For Pete's Sake (film)

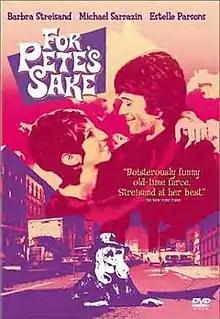
DVD cover

For Pete's Sake is a 1974 American screwball comedy film starring Barbra Streisand and directed by Peter Yates. The screenplay by Stanley Shapiro and Maurice Richlin chronicles the misadventures of a Brooklyn housewife. In 1977, it was used as the basis for the Hindi film "Aap Ki Khatir".